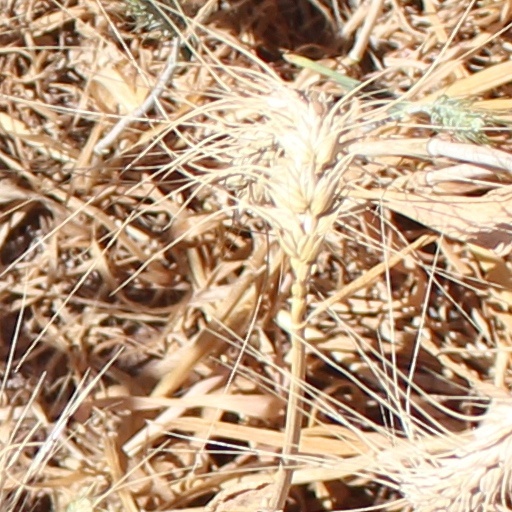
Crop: wheat